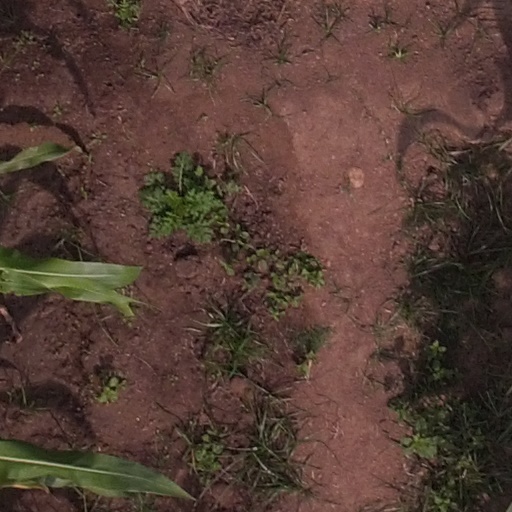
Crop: maize; corn